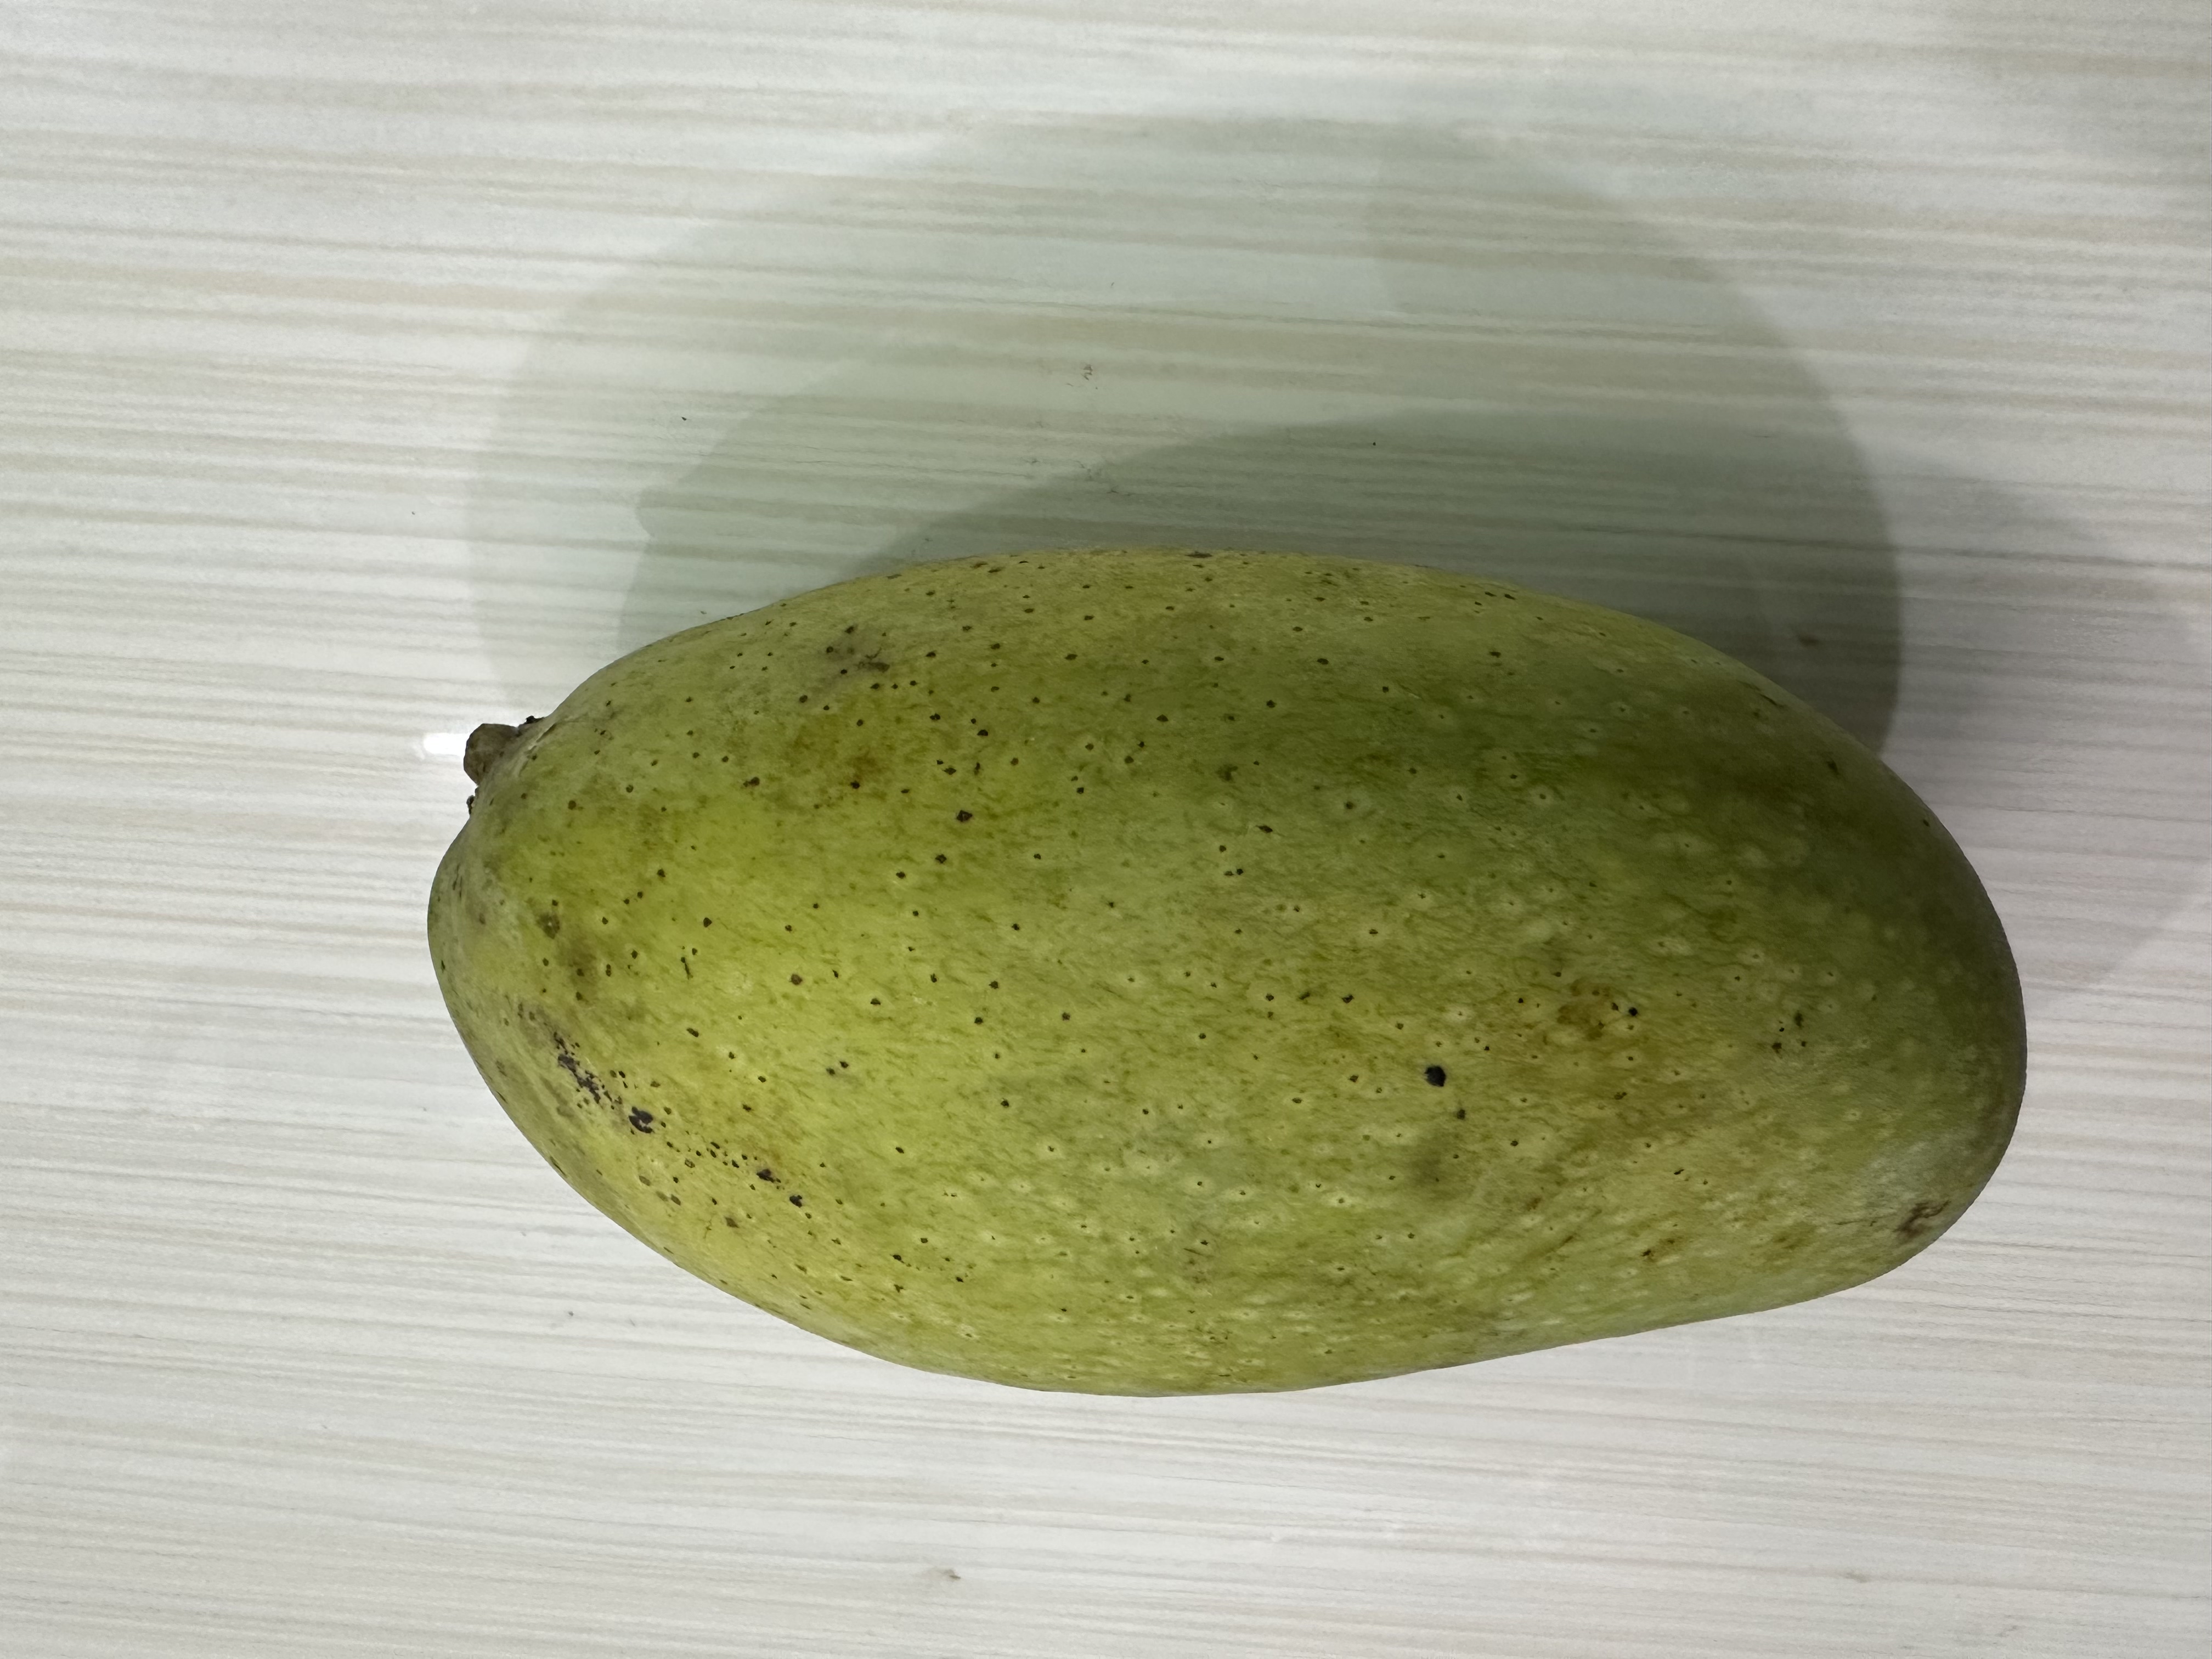
Mango variety: Fazlee